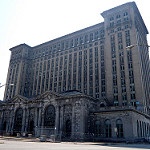
Scene: Outdoor